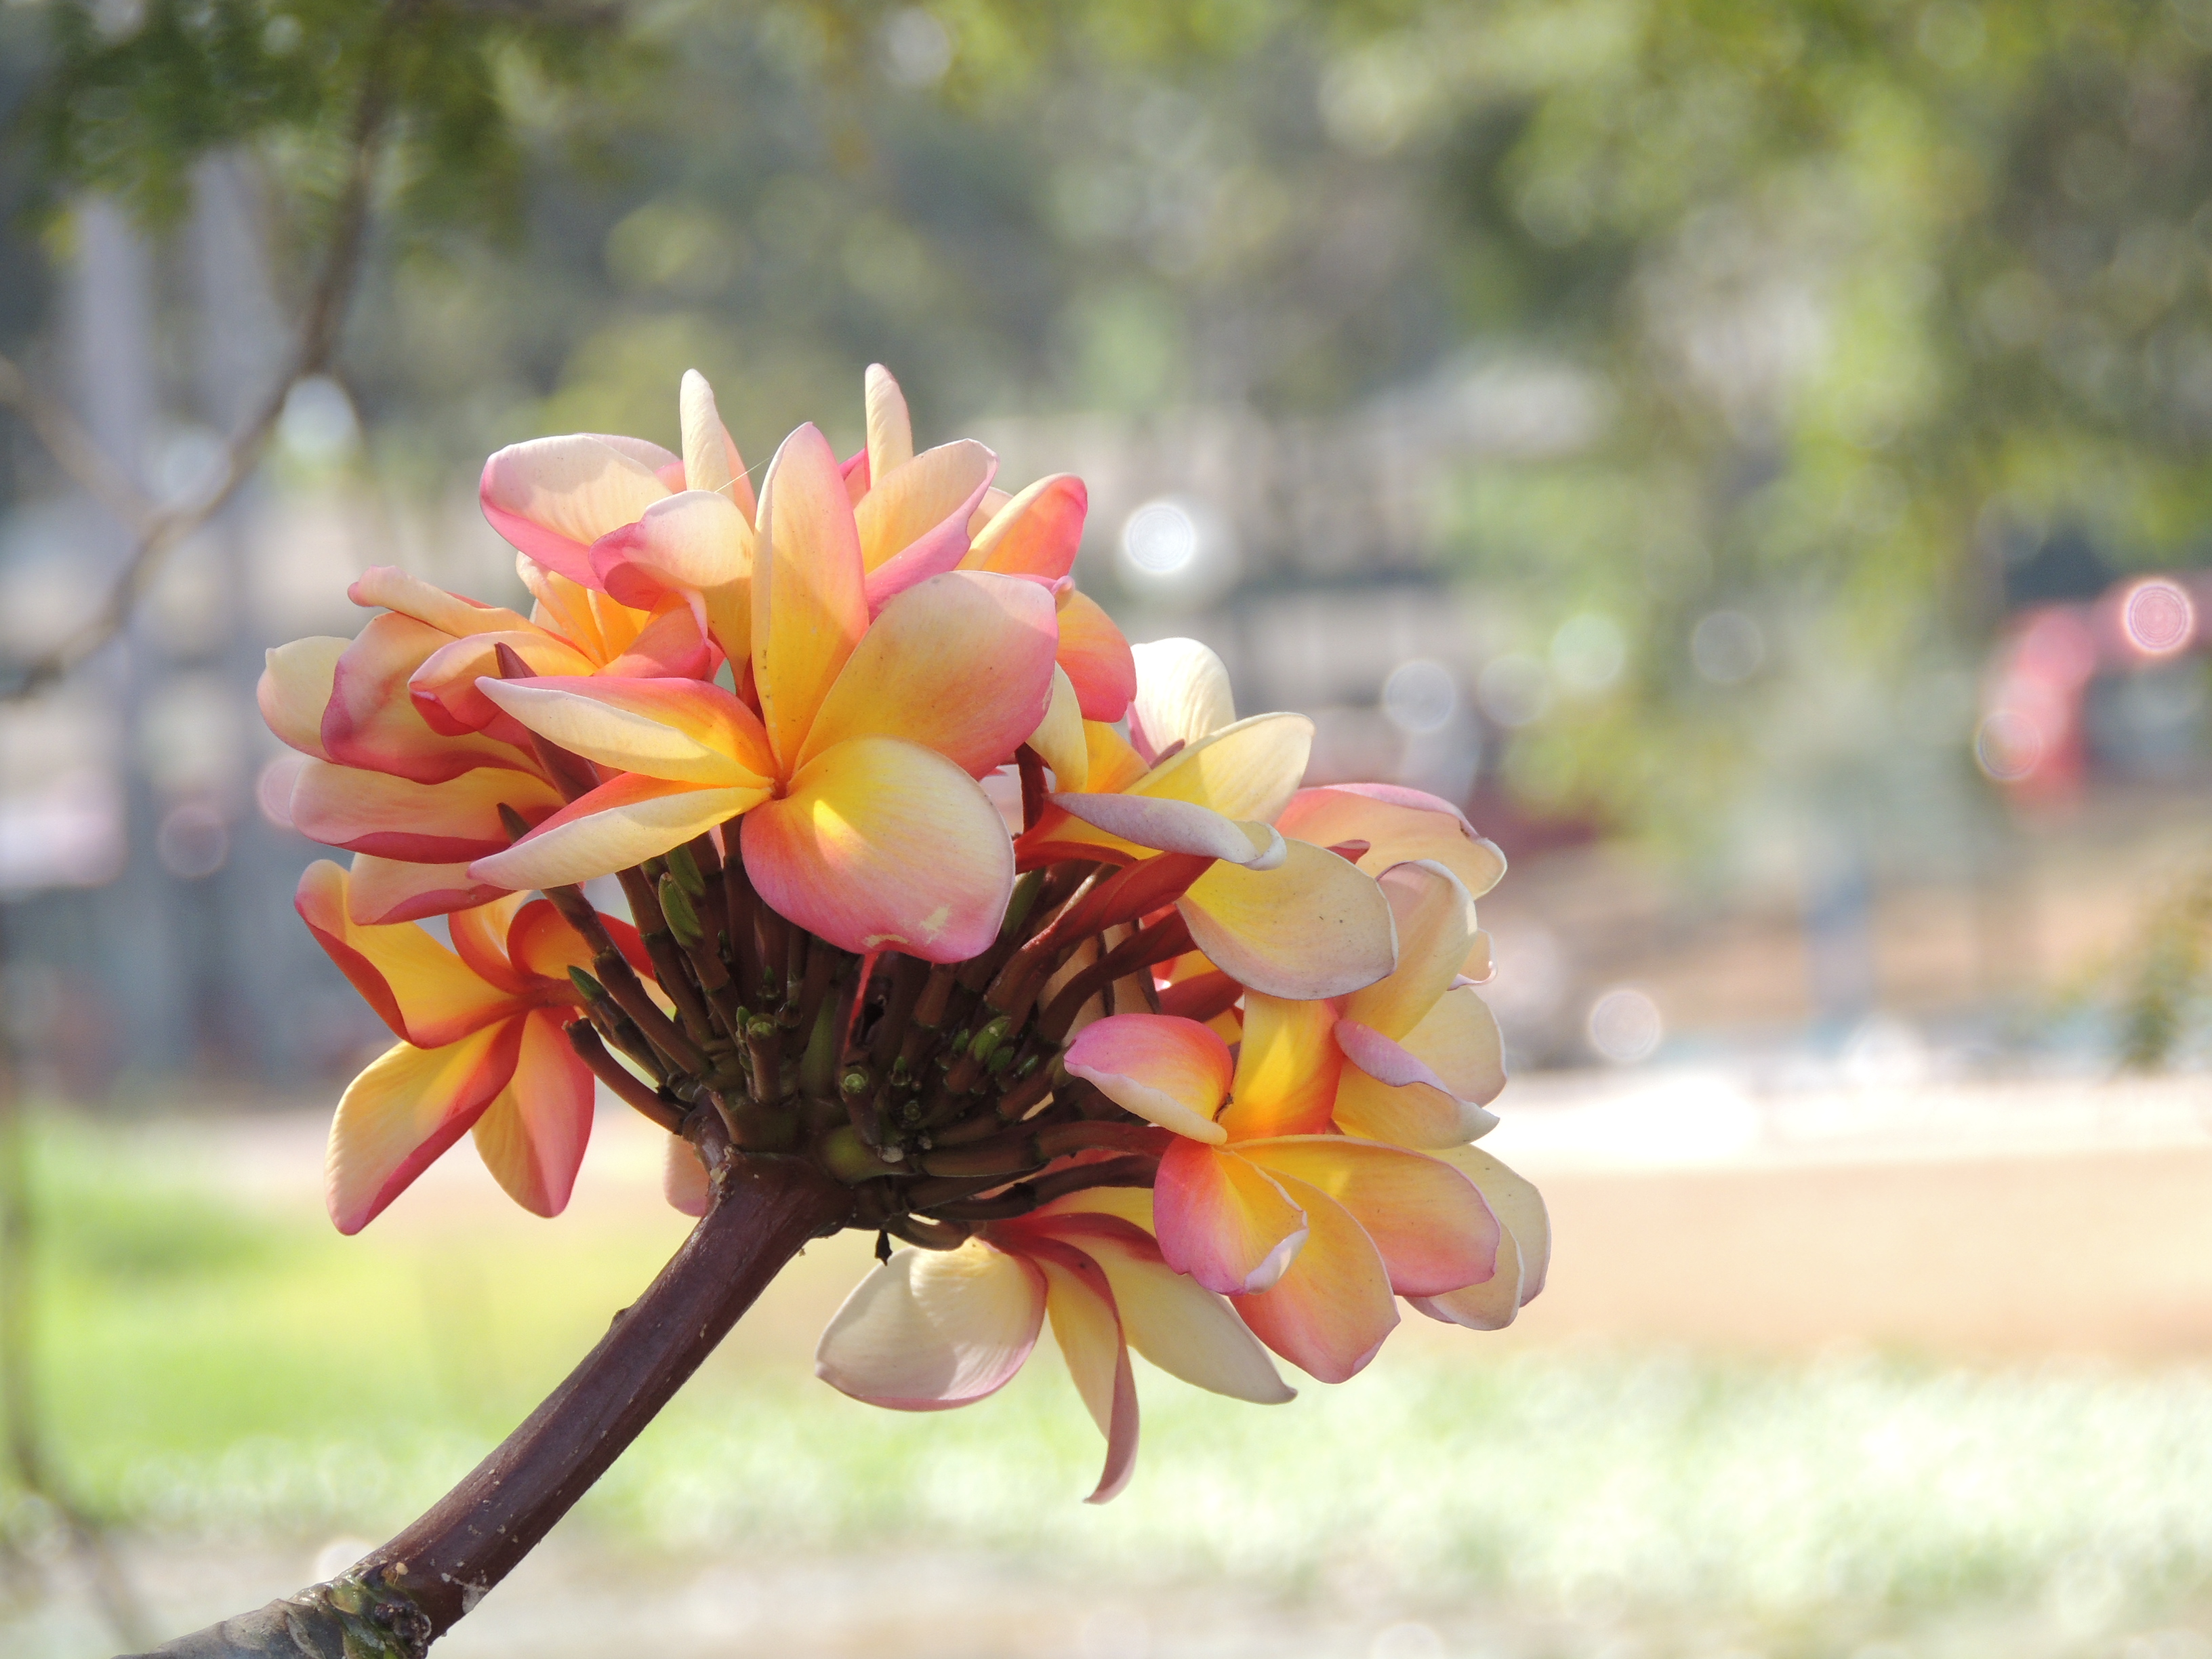
flower, frangipani, plant, petal, yellow, pink, flowering plant, spring, botany, close up, plant stem, wildflower, blossom